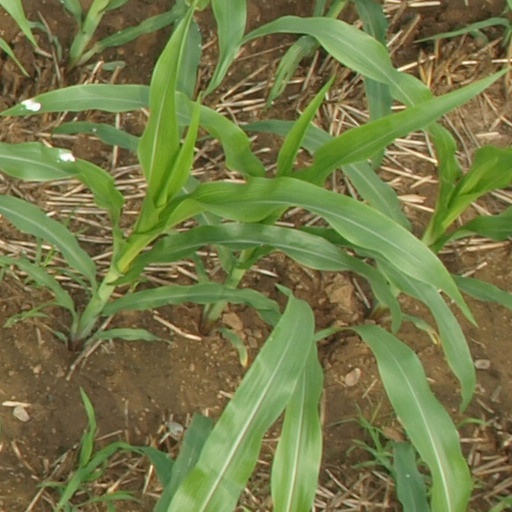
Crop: maize; corn